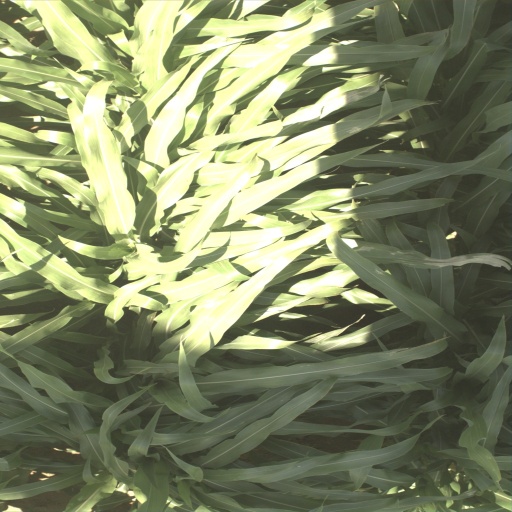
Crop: sorghum